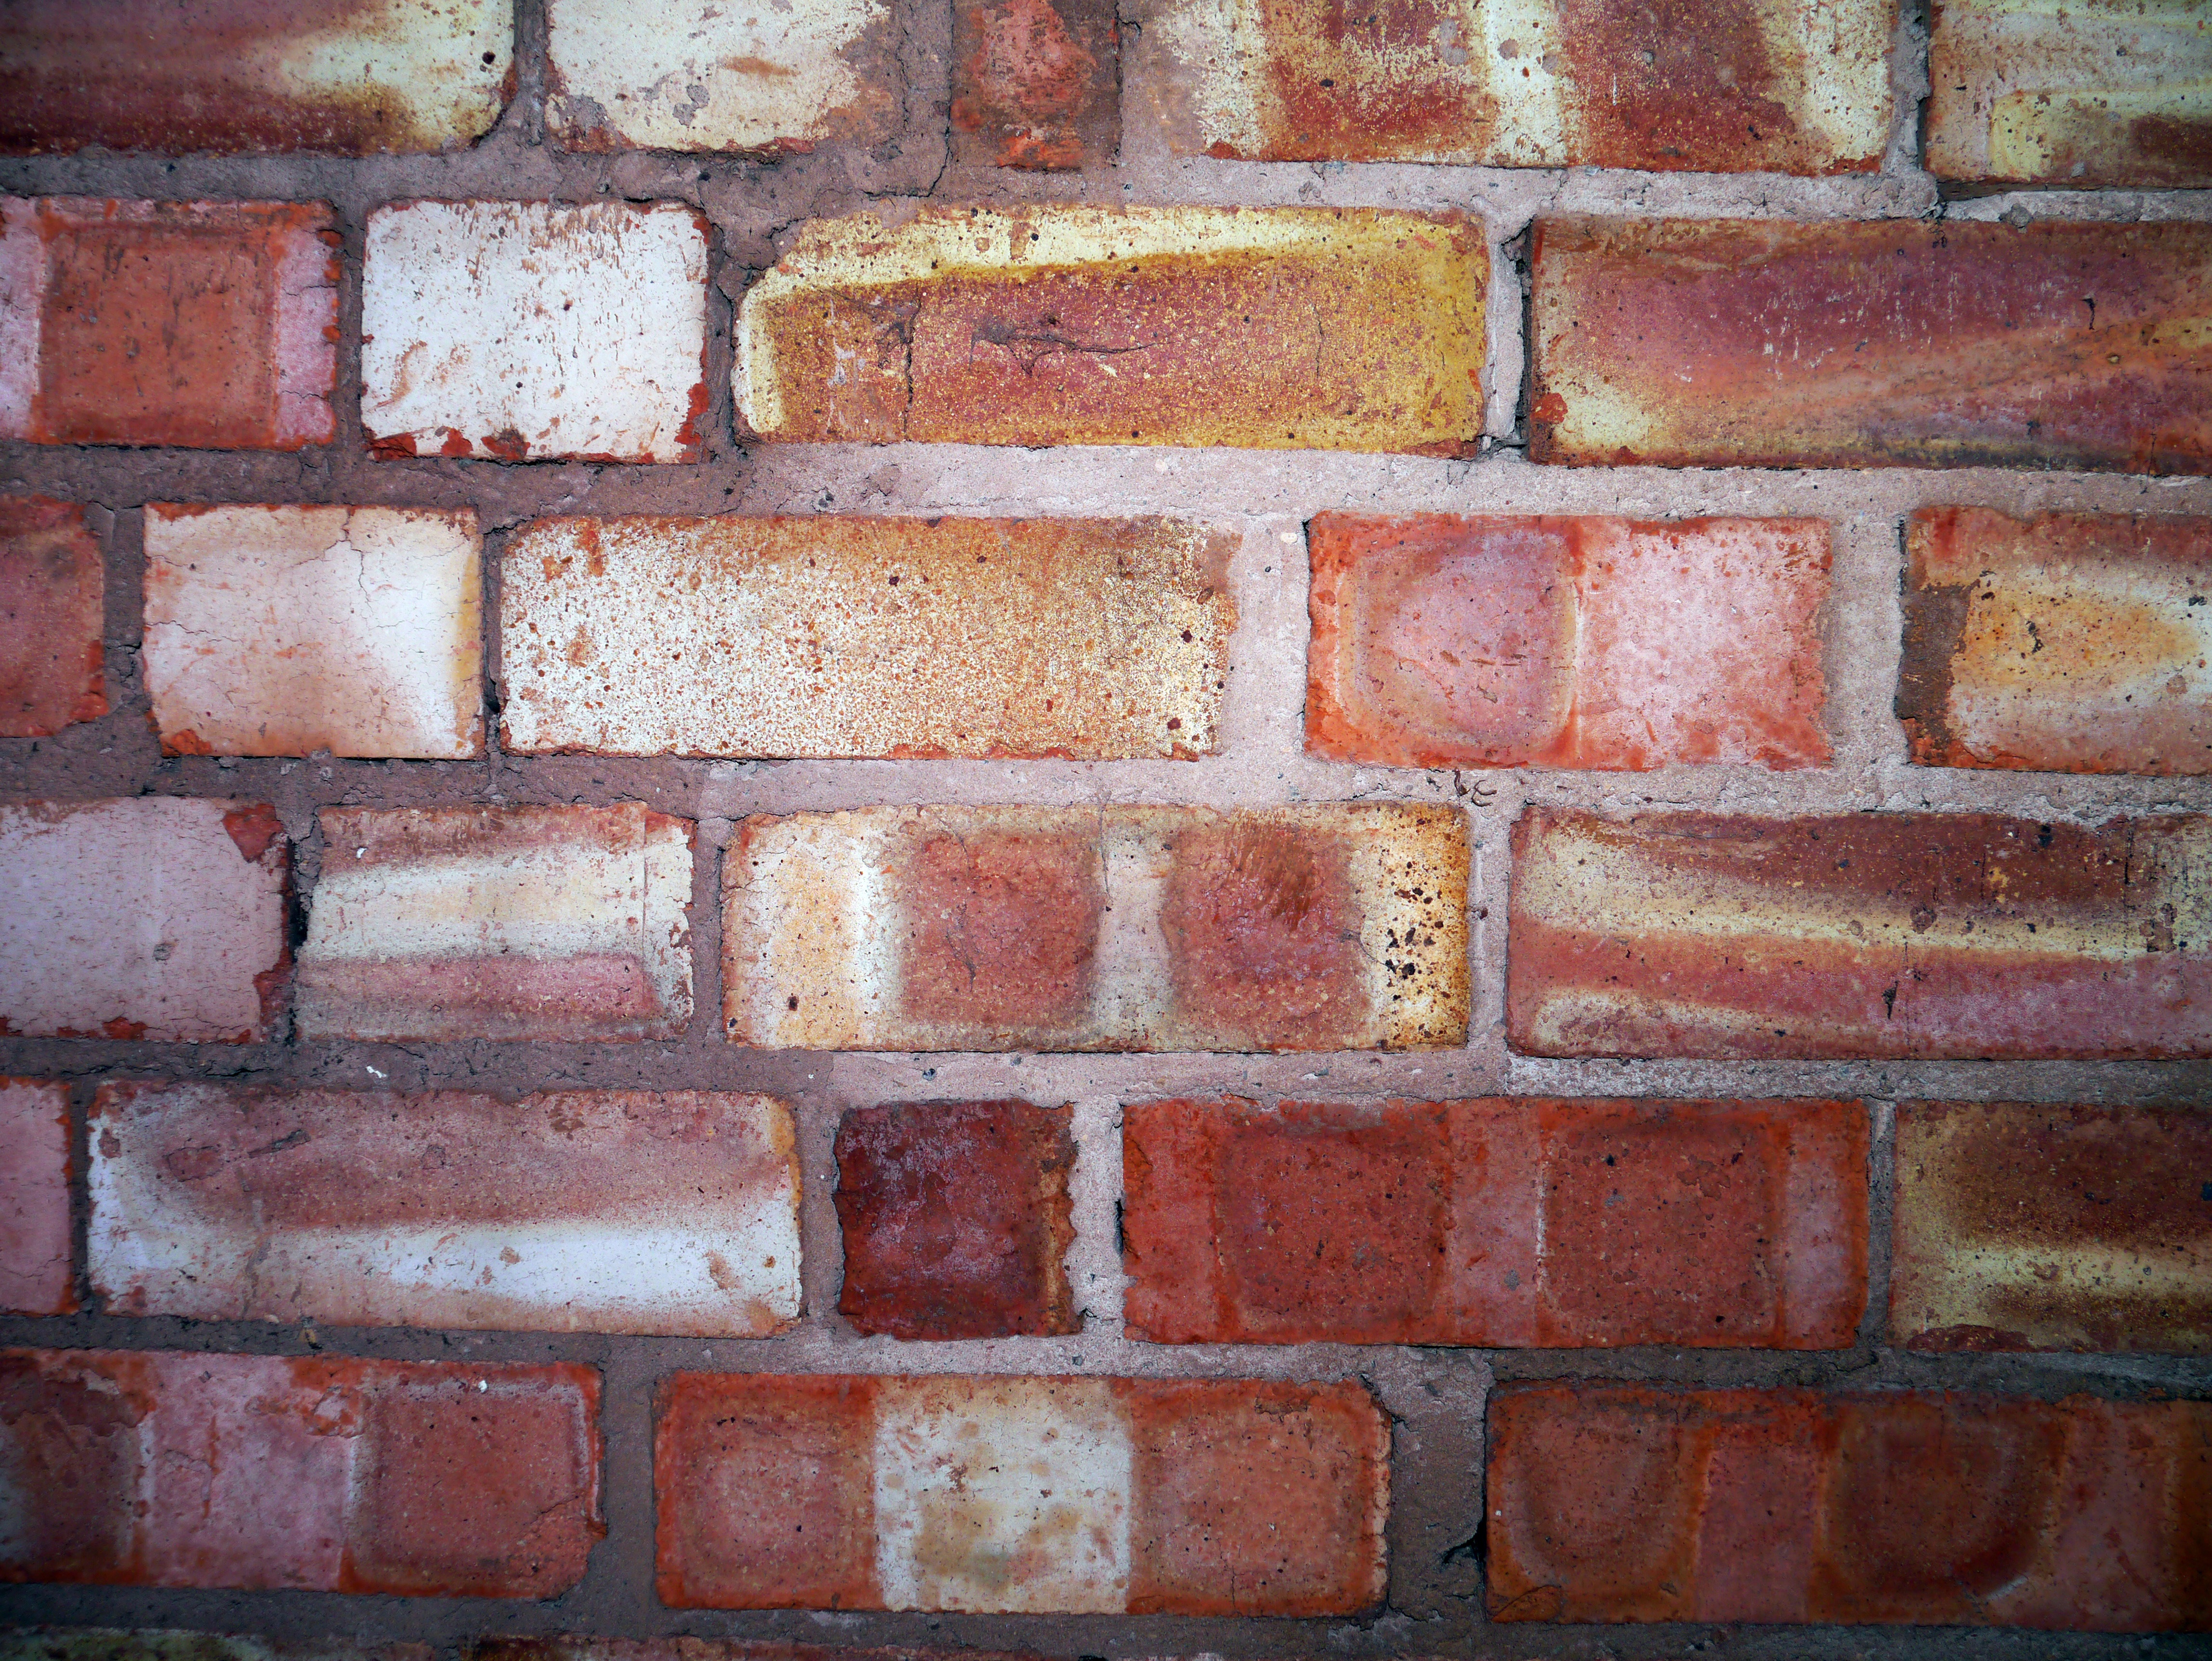
architecture, structure, house, texture, floor, building, home, wall, stone, construction, pattern, rough, brick, material, concrete, surface, brick wall, rectangles, cement, mortar, foundation, build, barrier, hard, brickwork, masonry, boundary, flooring, plastering, bricklayer